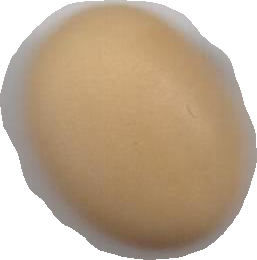
Variety: Anjasmoro